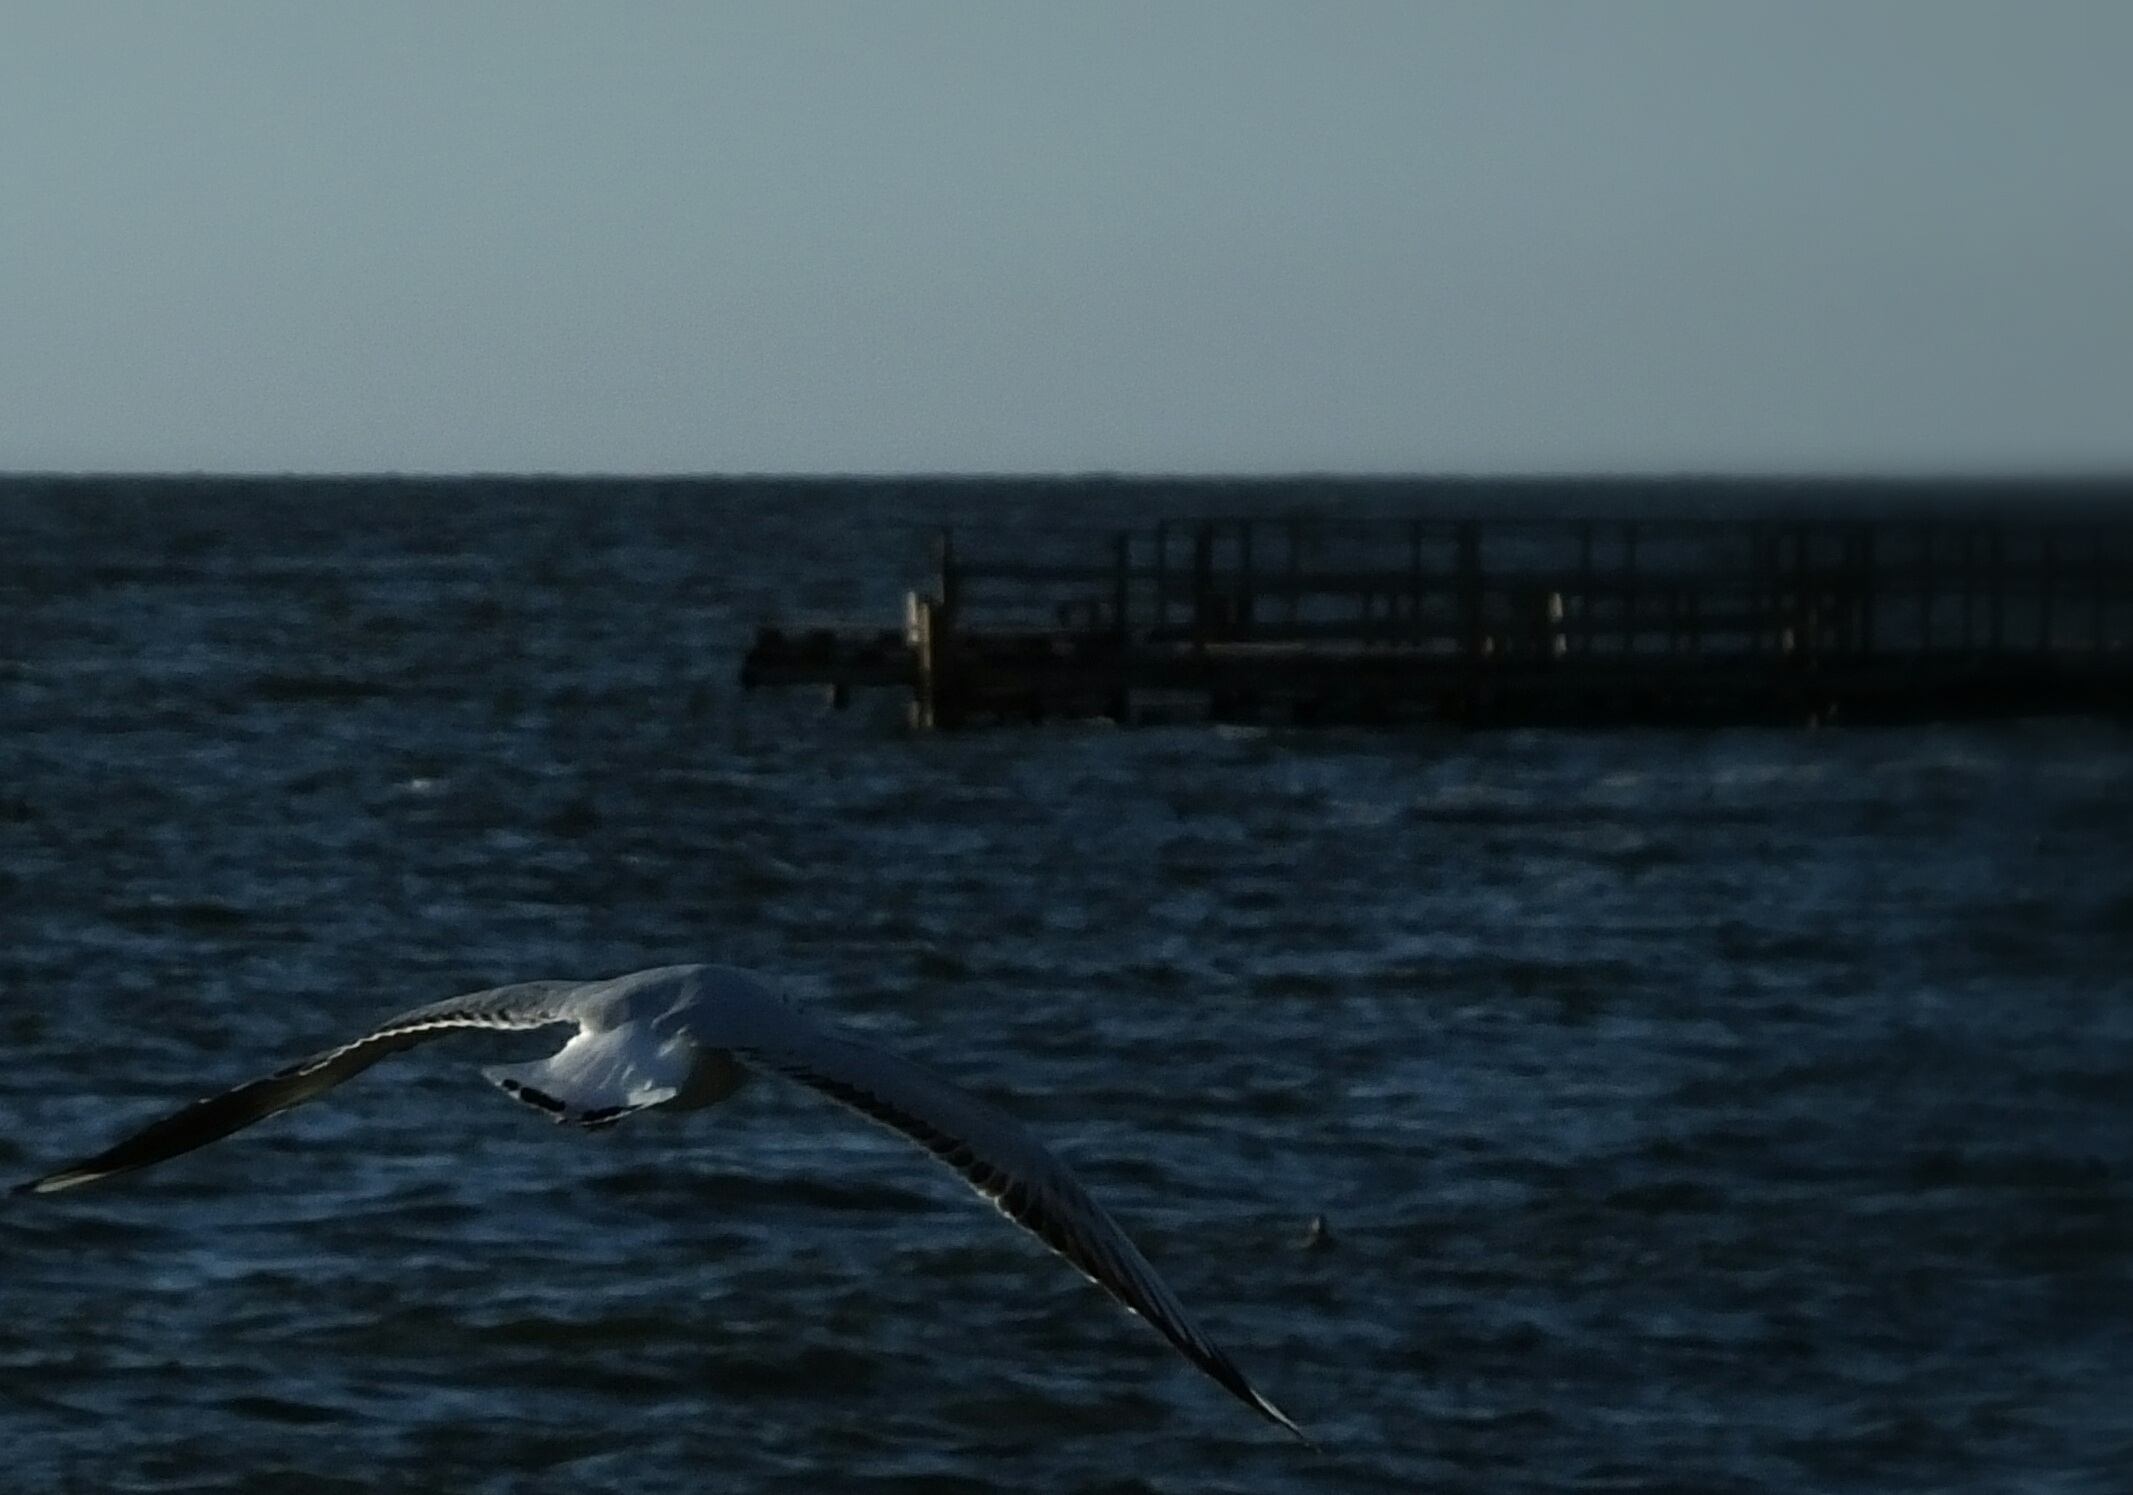
sea, ocean, bird, seabird, gull